List of birds of Zimbabwe

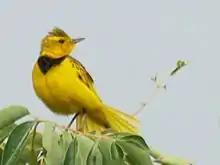

The drongos are mostly black or dark grey in colour, sometimes with metallic tints. They have long forked tails, and some Asian species have elaborate tail decorations. They have short legs and sit very upright when perched, like a shrike. They flycatch or take prey from the ground.